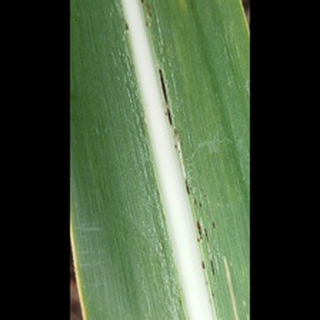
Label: sugarcane_rust